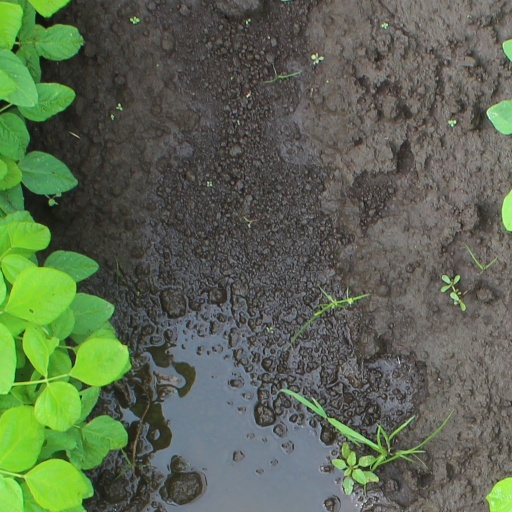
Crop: soybean